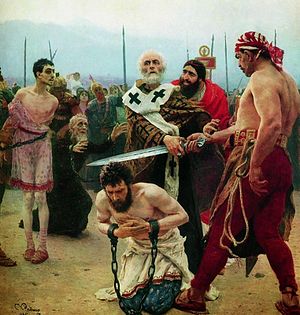
Ilja Repin / Galleri
Ilja Jefimovitj Repin var en russisk/sovjetisk maler.